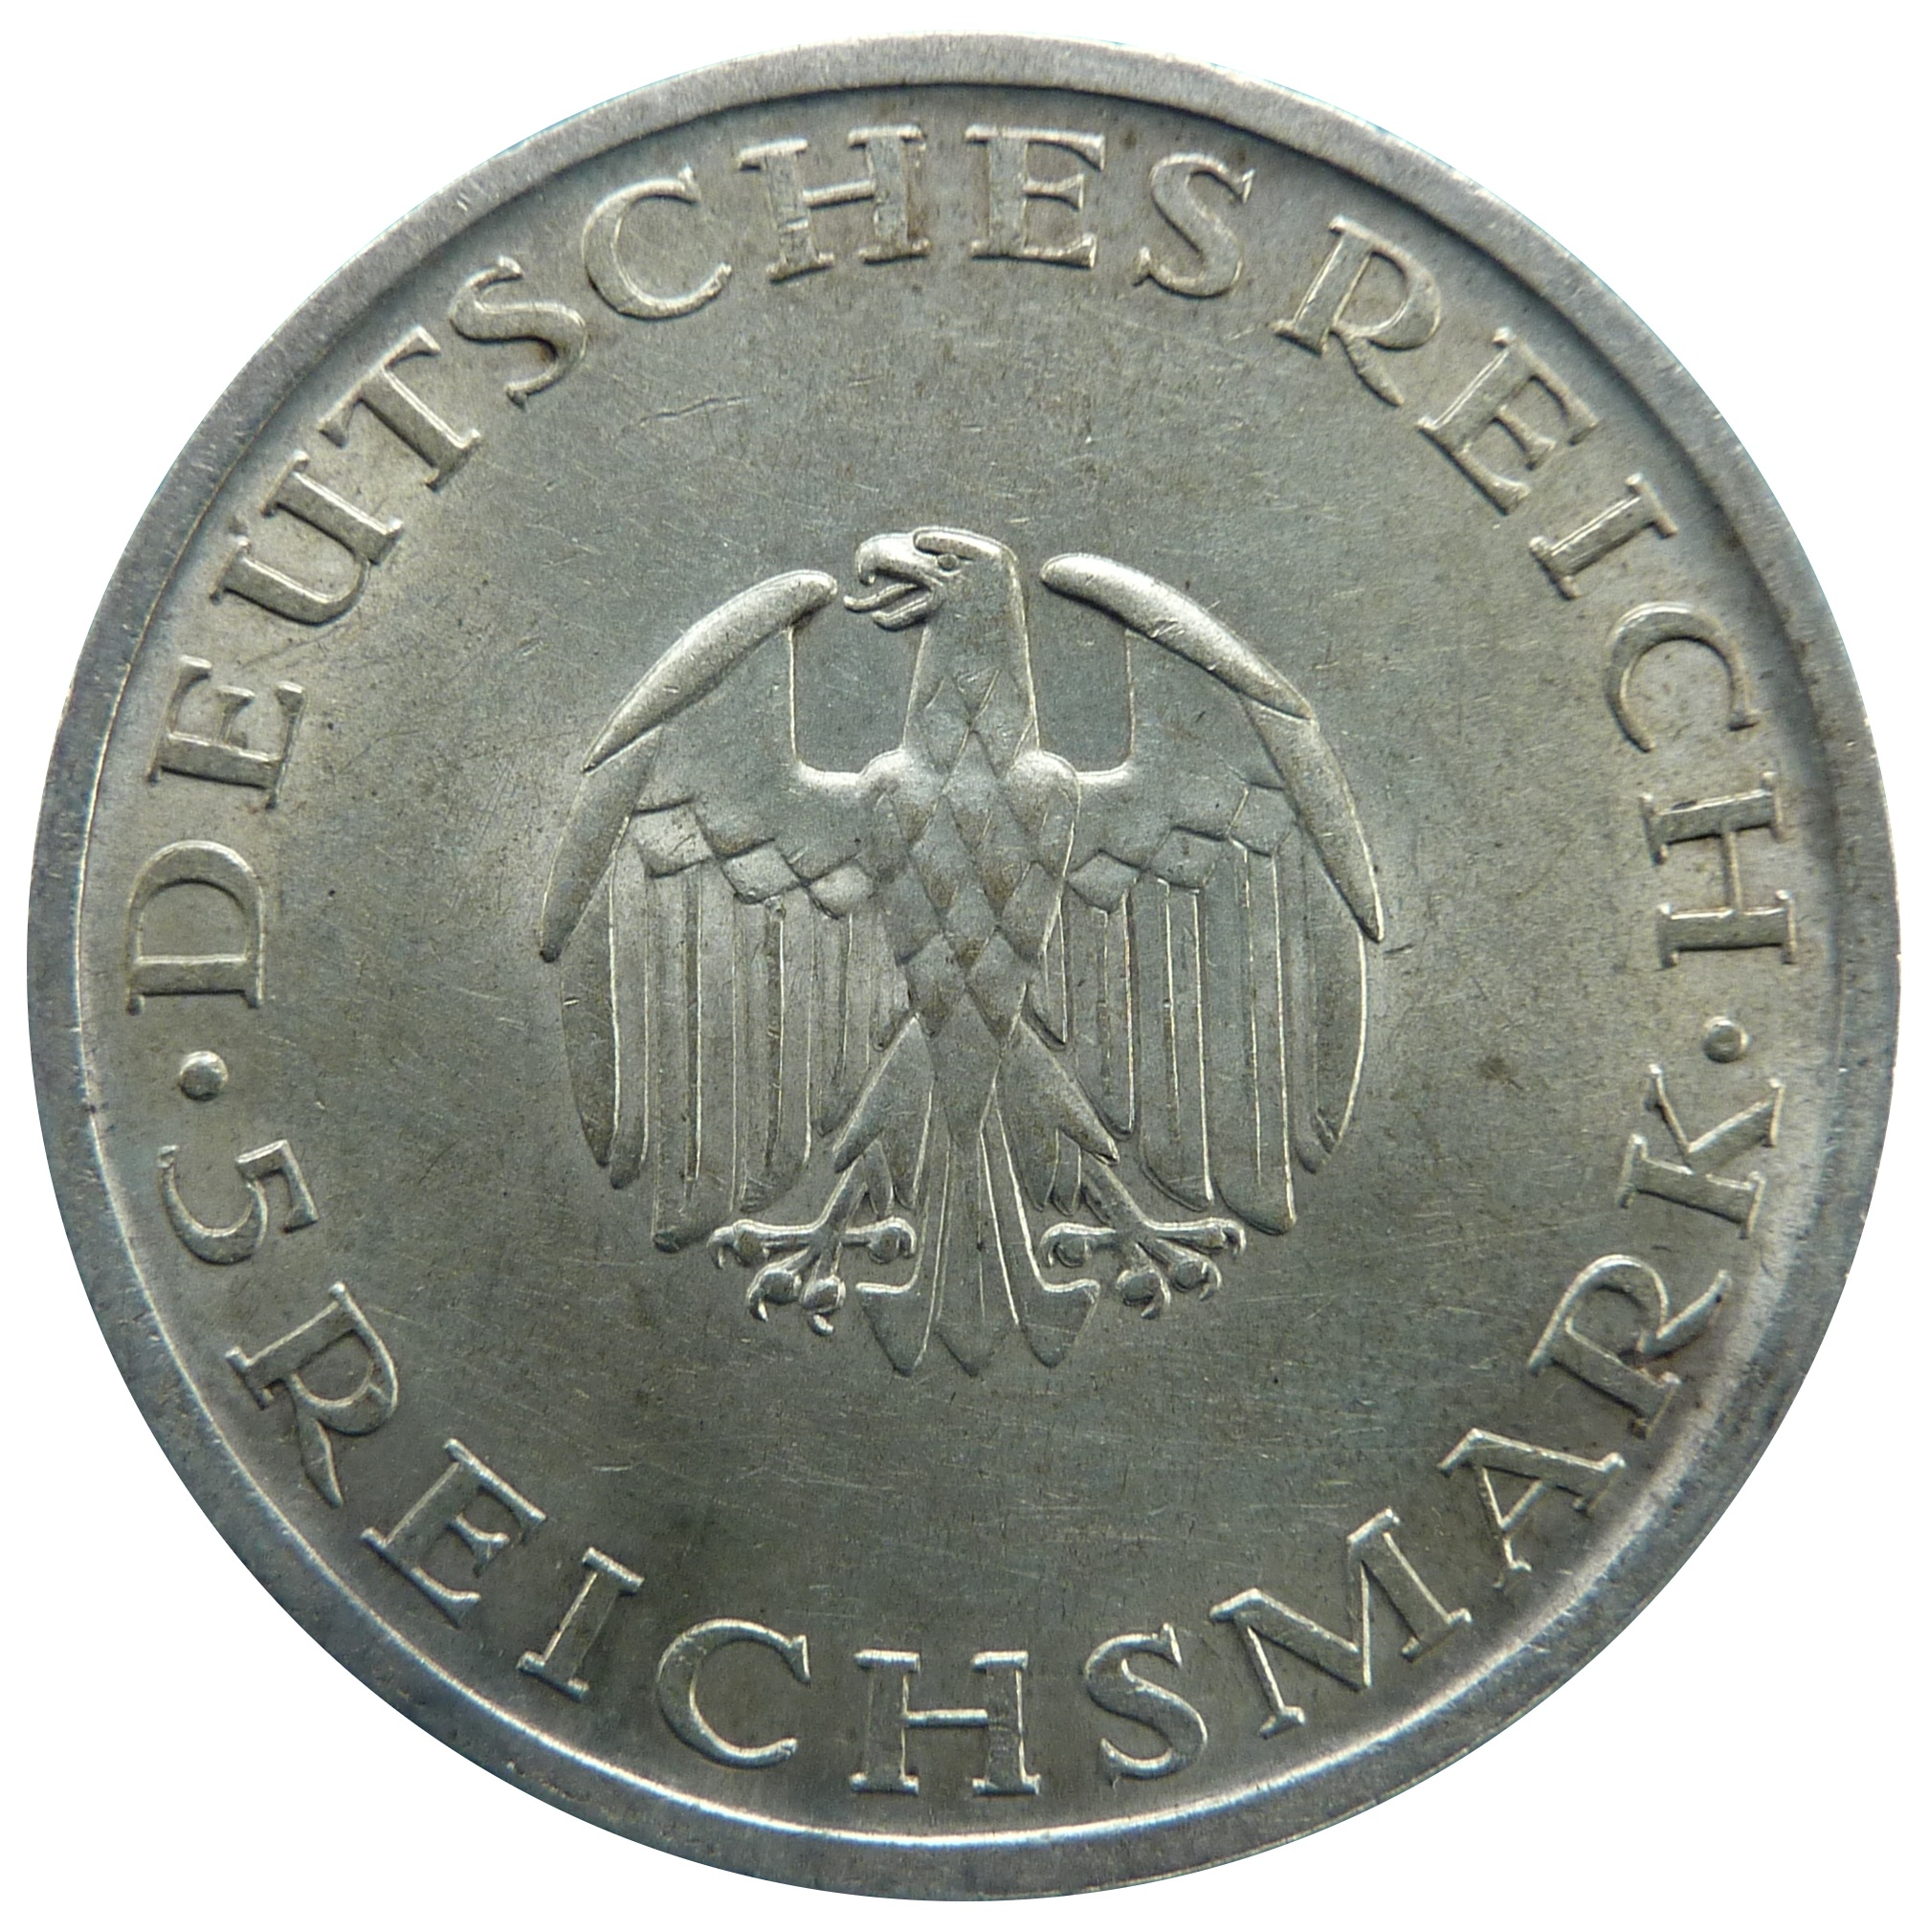
money, cash, currency, coin, quarter, financial, lessing, commemorative, weimar republic, reichsmark, numismatics